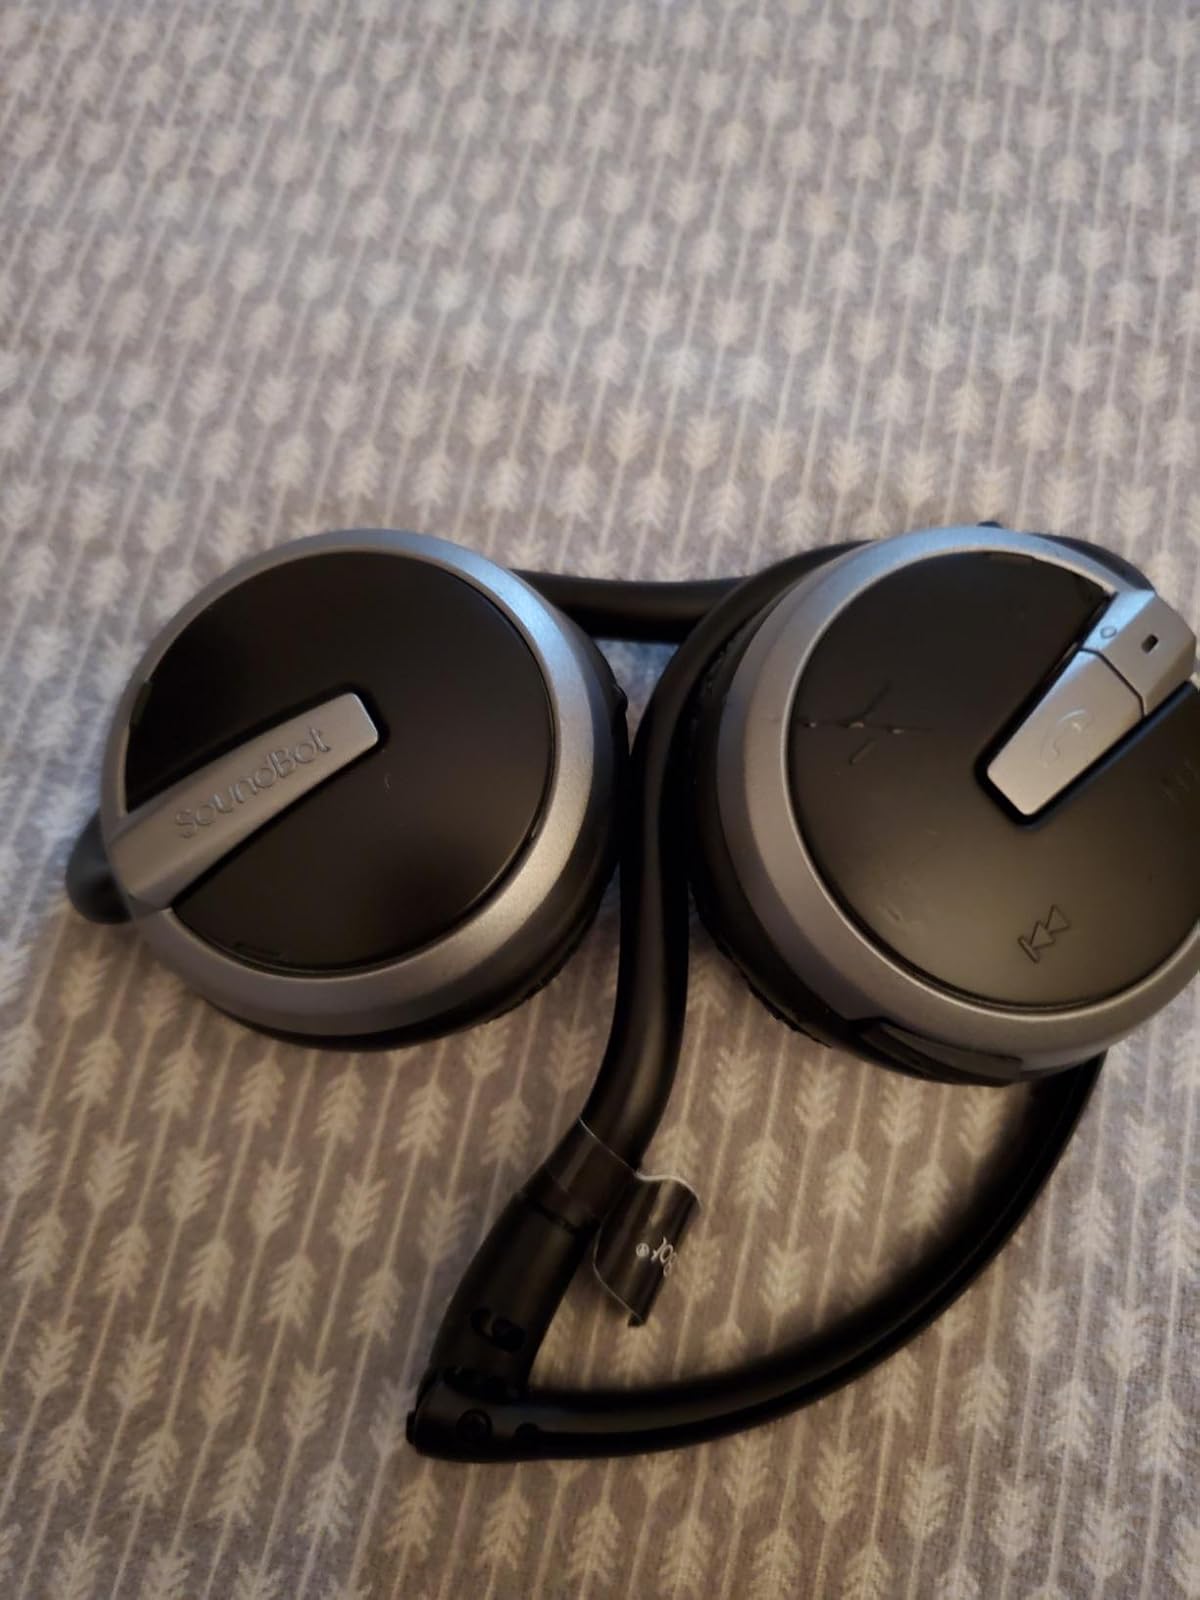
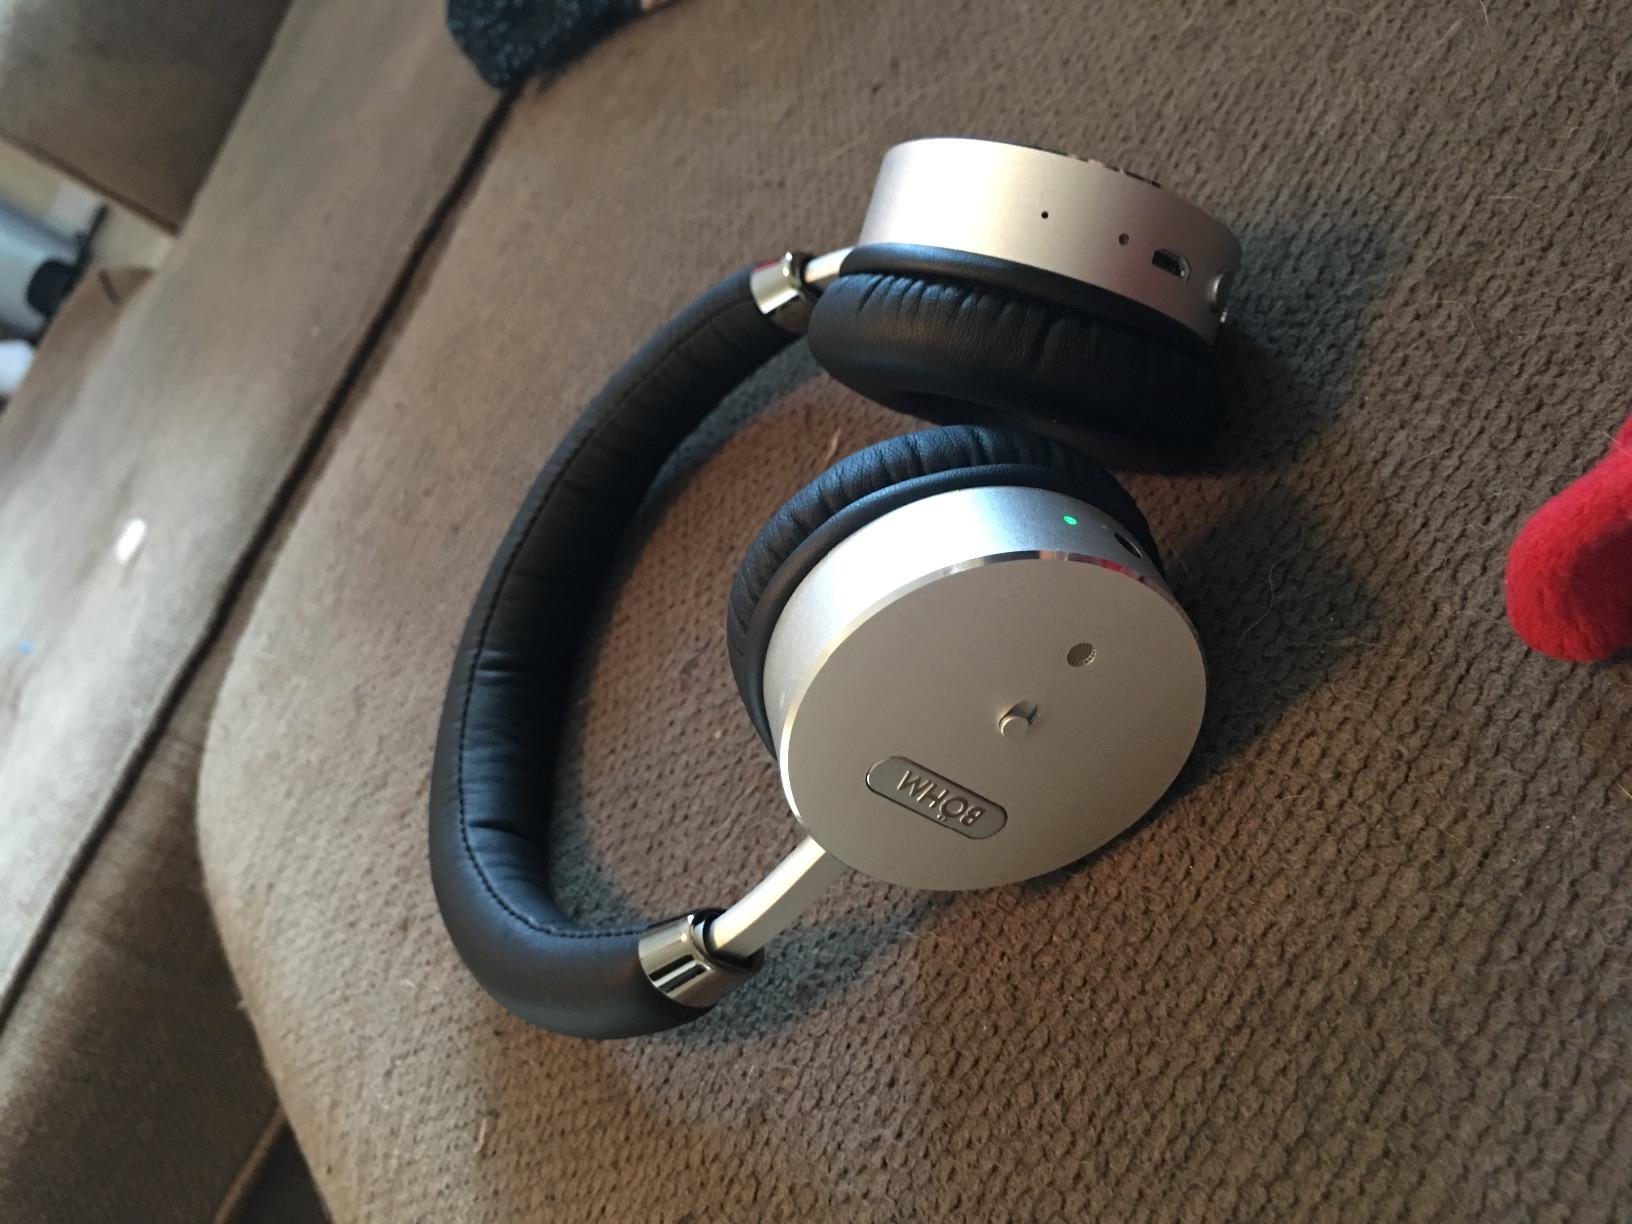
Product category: headphones
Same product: no